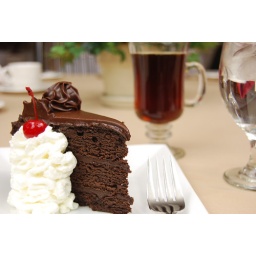
Chocolate cake with coffee in background on a restaurant table